Peter Lord

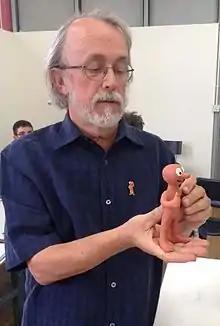
Lord with Morph in 2014

Peter Duncan Fraser Lord CBE (born 4 November 1953) is a British animator, director, producer and co-founder of the Academy Award-winning Aardman Animations studio, an animation firm best known for its clay-animated films and shorts, particularly those featuring plasticine duo Wallace & Gromit. He also directed "Chicken Run" along with Nick Park from DreamWorks Animation, and "The Pirates! In an Adventure with Scientists!" from Columbia Pictures and Sony Pictures Animation, which was nominated for Best Animated Feature at the 85th Academy Awards.